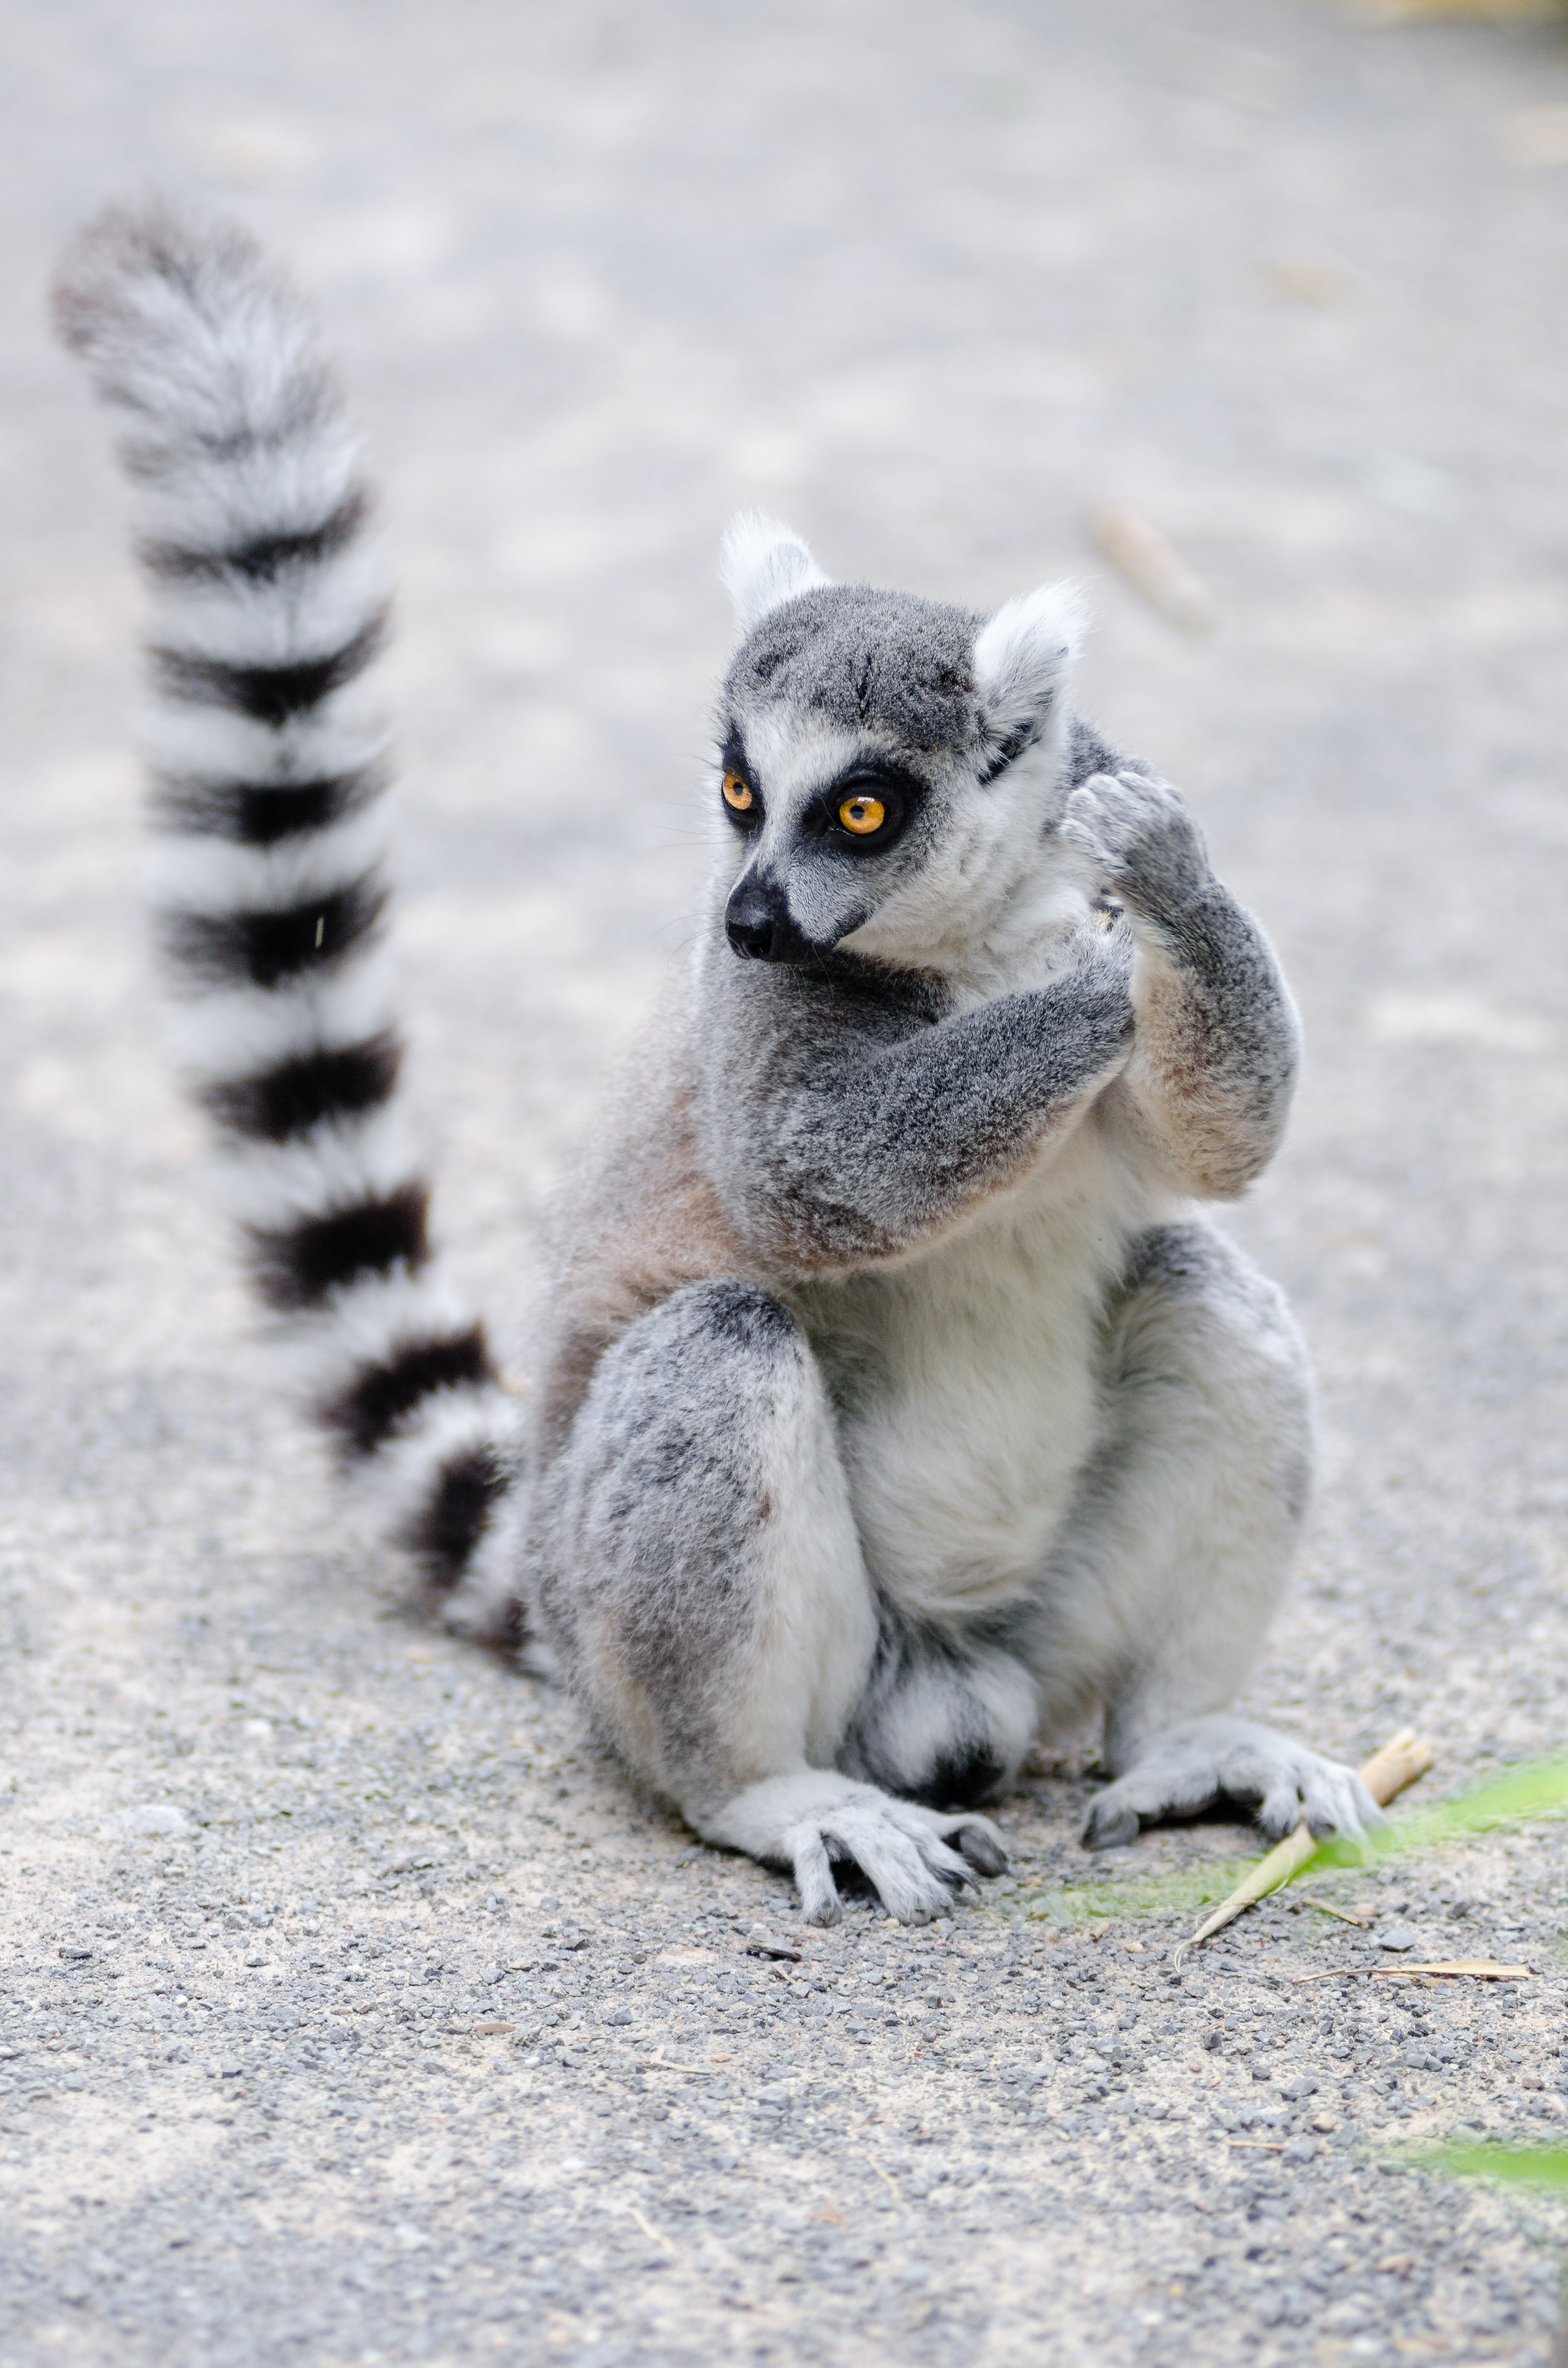
animal, wildlife, zoo, mammal, fauna, primate, madagascar, vertebrate, lemur